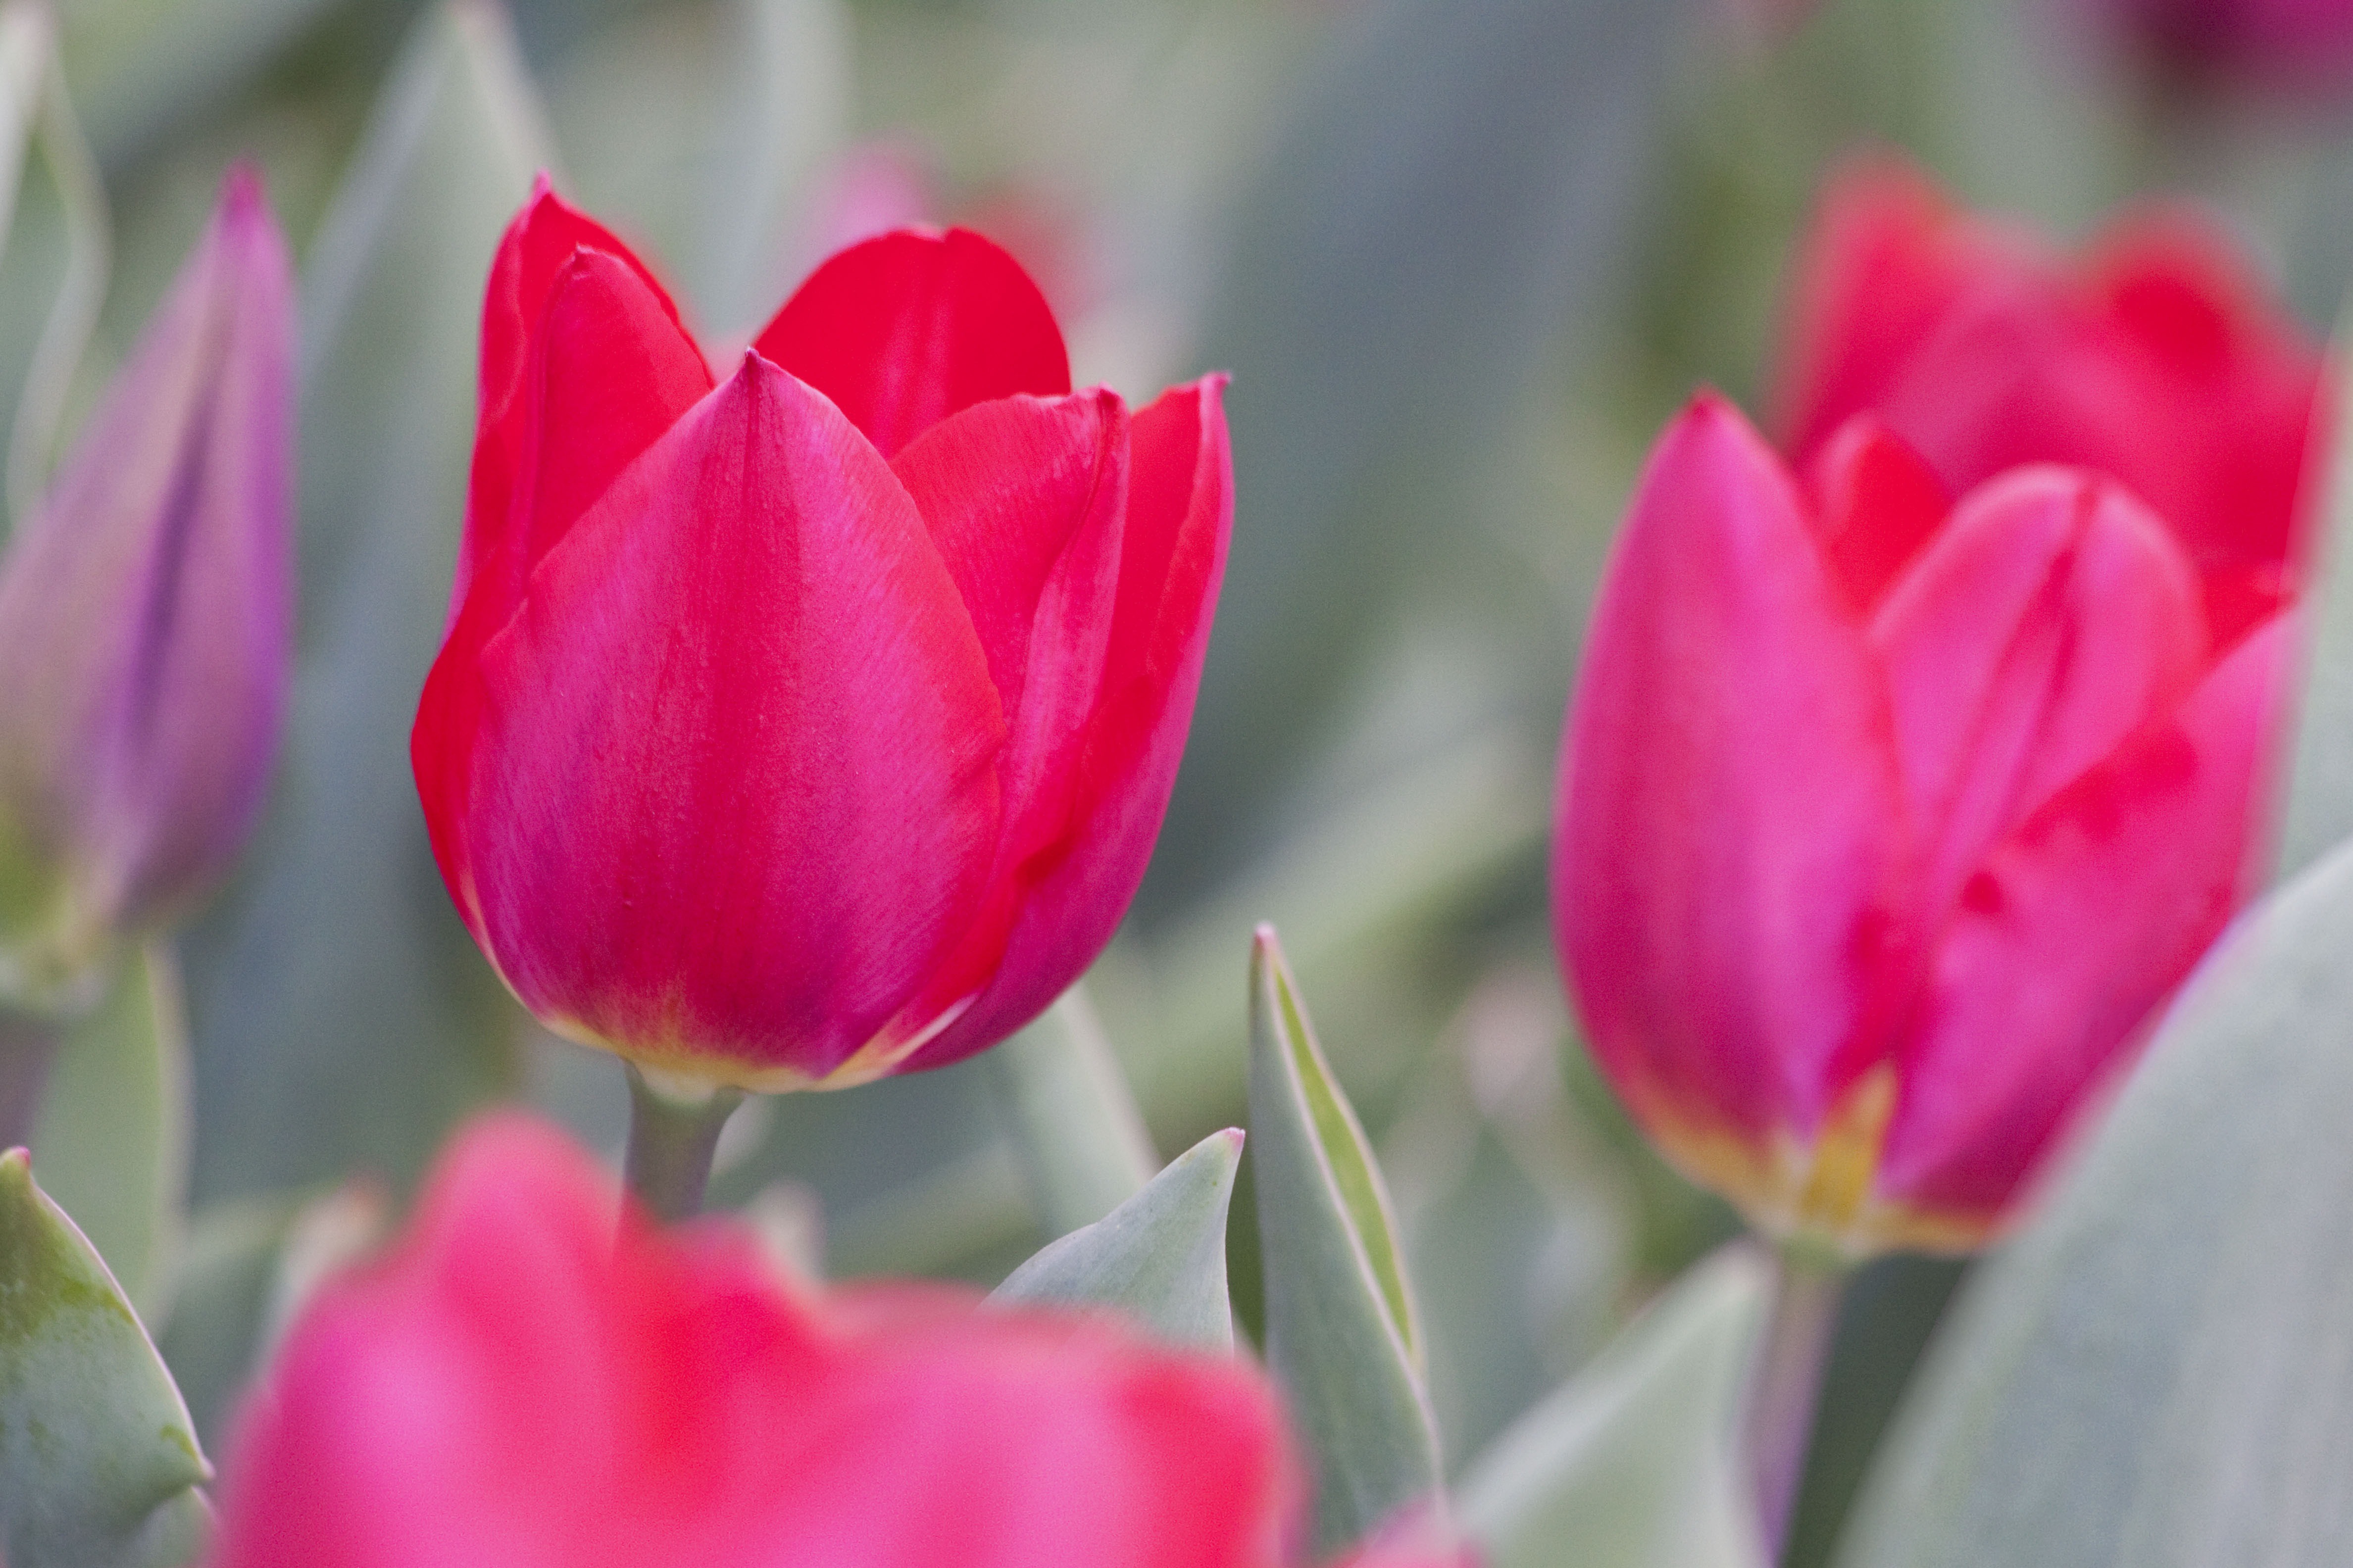
nature, blossom, plant, flower, petal, bloom, tulip, spring, red, pink, flora, flowers, violet, tulips, lily, macro photography, flowering plant, schnittblume, lily family, flower bracts, plant stem, land plant